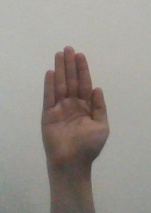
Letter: seen